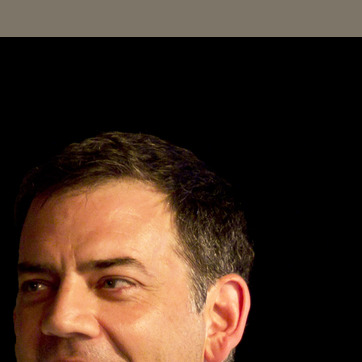
Material: hair